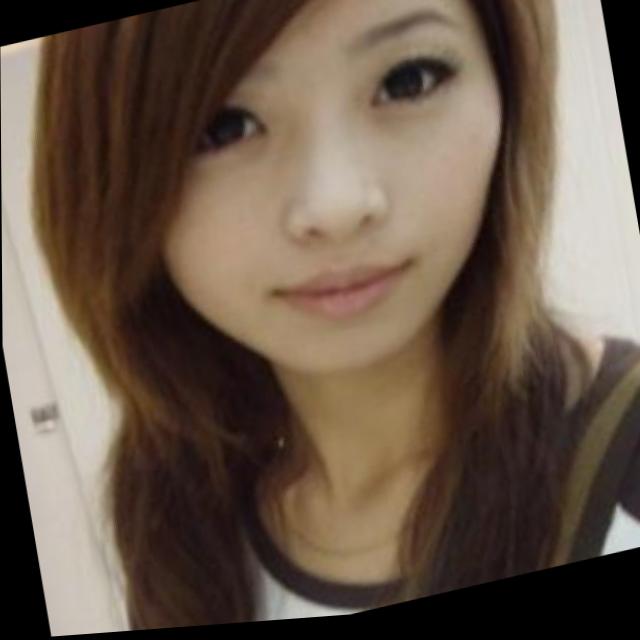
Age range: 13-20